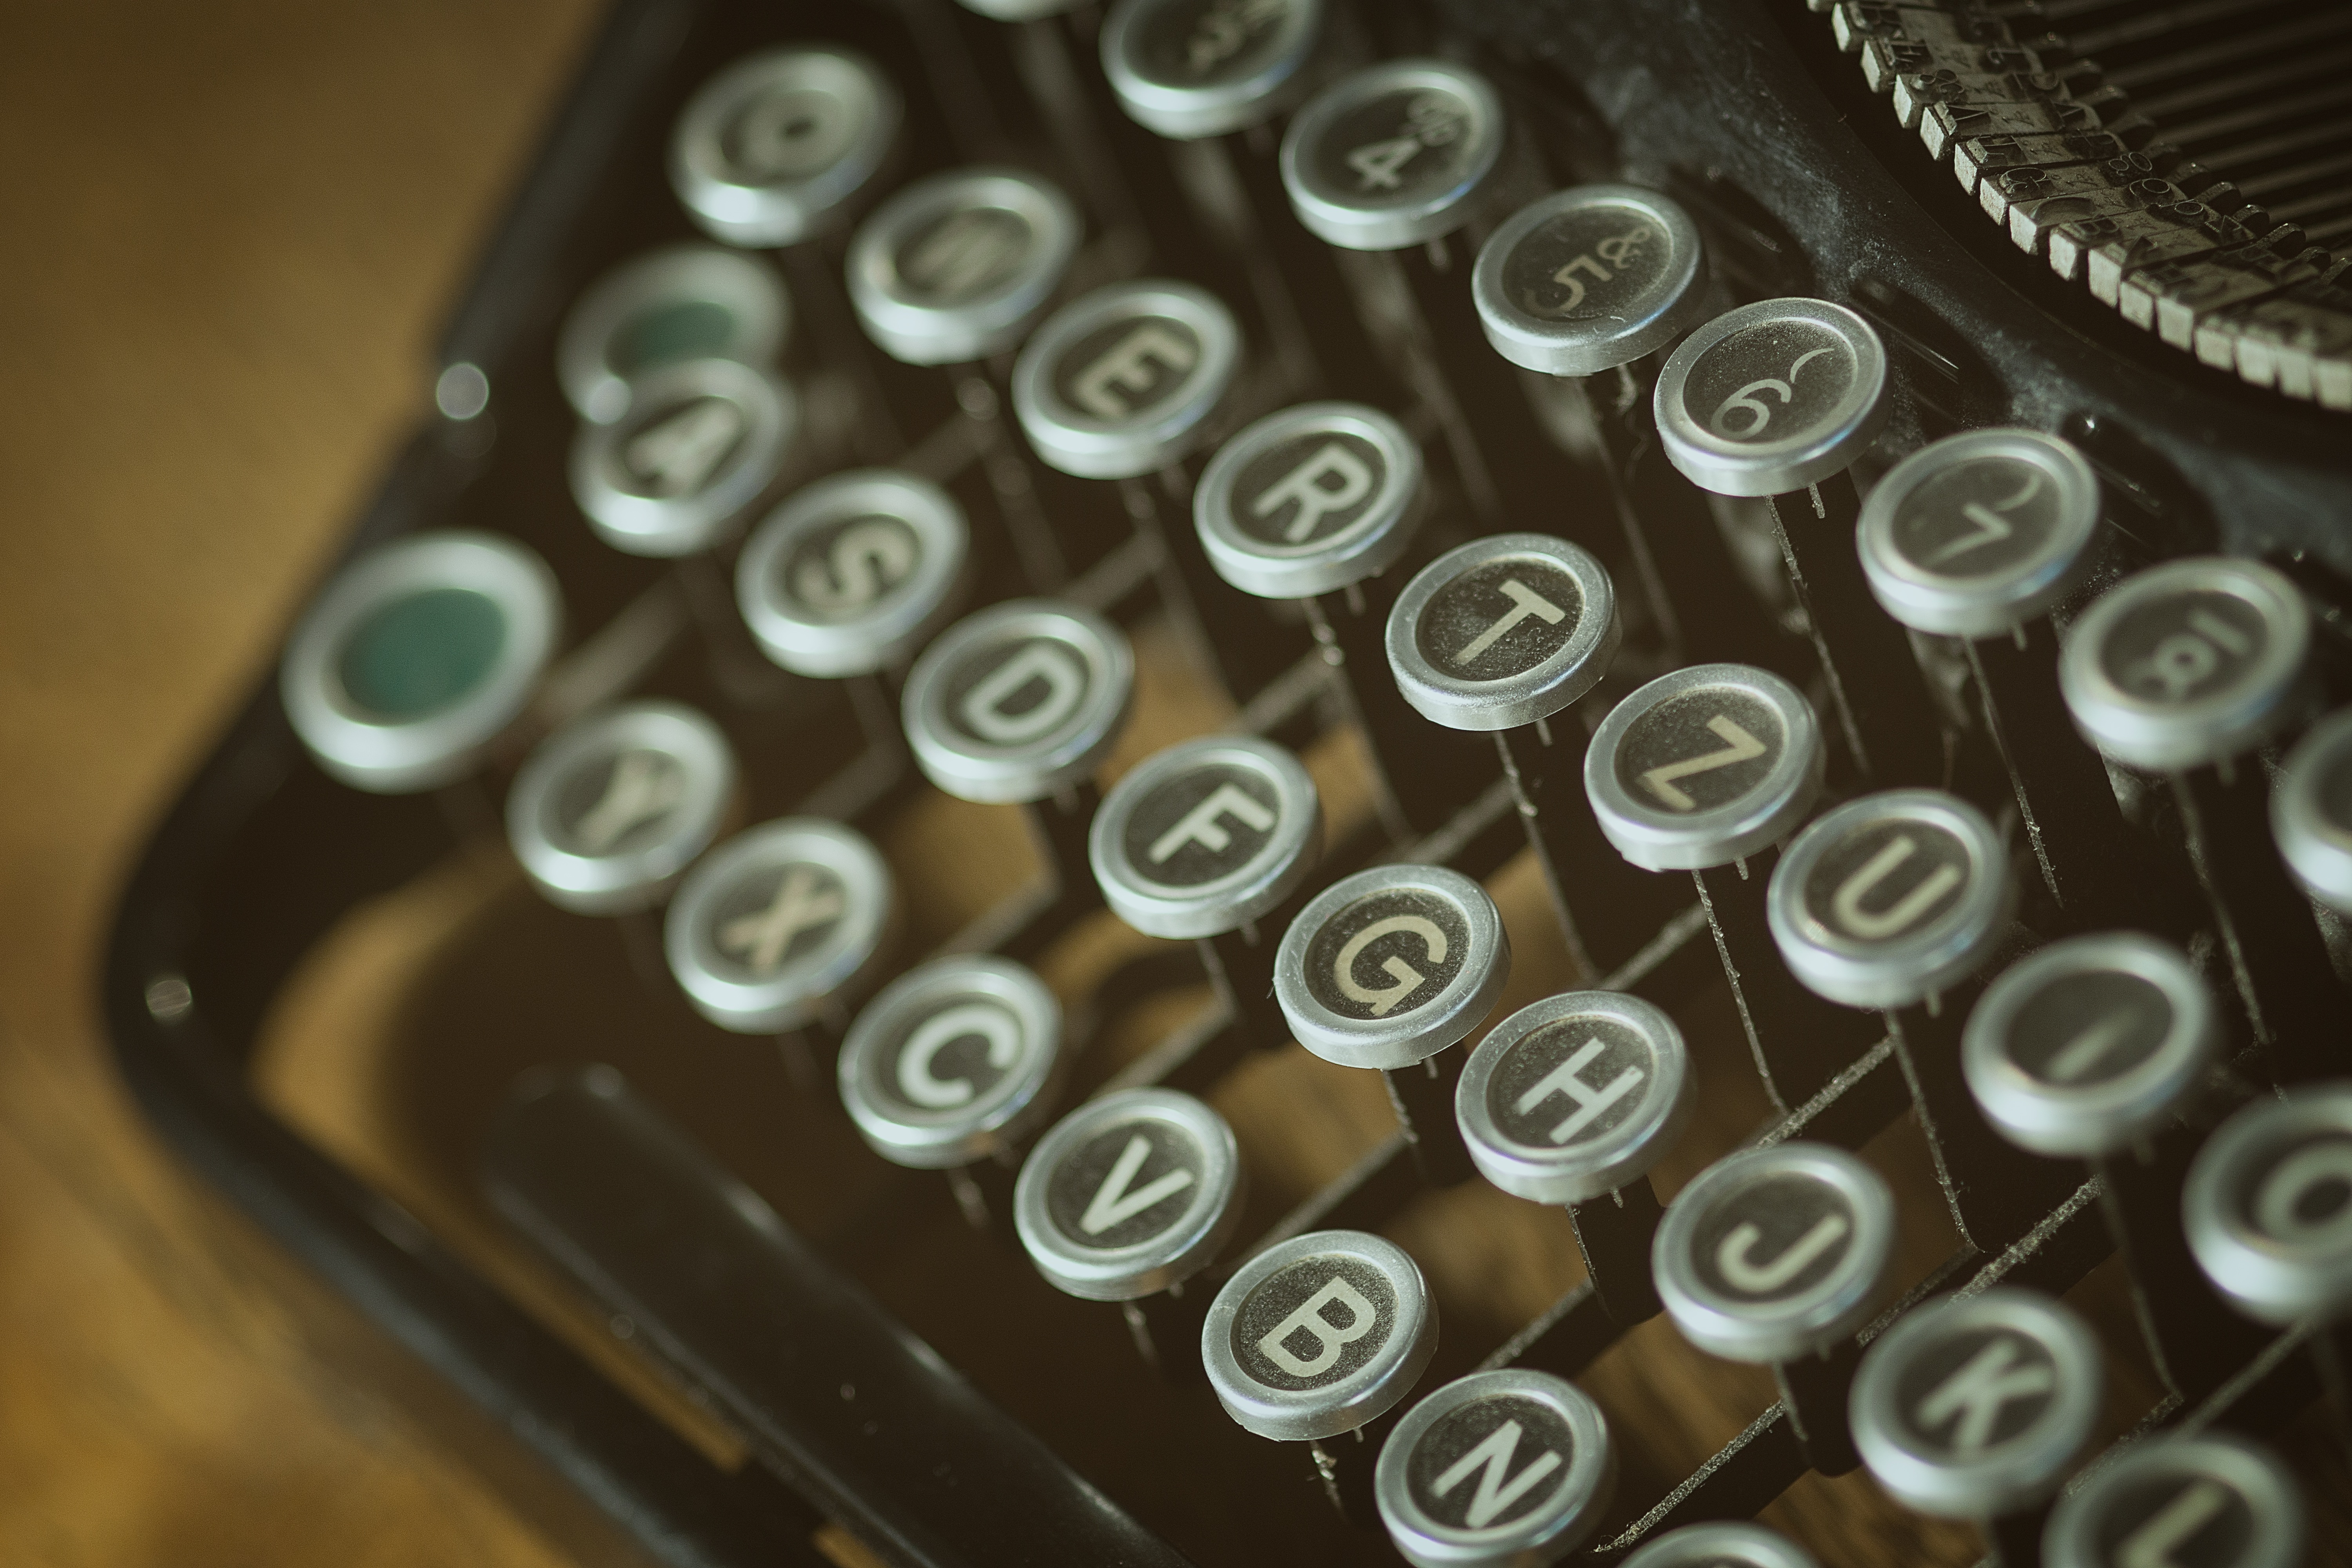
vintage, number, old, typewriter, close up, art, eye, letters, macro photography, office equipment